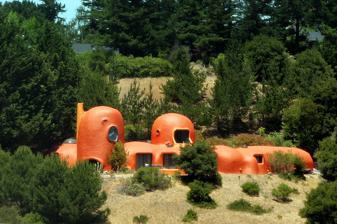
Building: Flintstone House
Country: United States of America
Year built: 1976
Residence in California, United States Flintstone House View from Doran Memorial Bridge on Interstate 280 (June 2007) General information Type Residence Architectural style Free-form dome Address 45 Berryessa Way Town or city Hillsborough, California Country United States Coordinates 37°31′52.7″N 122°21′32.4″W / 37.531306°N 122.359000°W / 37.531306; -122.359000 Completed 1976 Renovated 1987 Height approx. 20 ft (6 m) Technical details Structural system Shotcrete on steel Floor area 3,200 ft 2 (297 m 2 ) Design and construction Architect(s) William Nicholson The Flintstone House is a free-form, single-family residence in Hillsborough, California , overlooking and easily seen from the Doran Memorial Bridge carrying Interstate 280 over San Mateo Creek . History Design The house was designed by architect William Nicholson and built in 1976 as one of several experimental domed buildings using new materials. The idea takes its inspiration from the airframe homes designed by architect Wallace Neff . Built on a concrete slab foundation, the residence was constructed by spraying shotcrete onto steel rebar and wire mesh frames over inflated aeronautical balloons. It was built by a company named Fame Homes and designed to resist wildfires and earthquakes . The home's first owners were Tyrone and Norma Thompson and Mrs. Thompson planned to give lectures and tours of the home once it was completed. It has approximately 2,700 sq ft (250 m 2 ) of living space including three bedrooms, one accessed via a spiral staircase inspired by an ice cream cone that at the top is the same diameter as the room, and two bathrooms, and has a two-car garage. All the interior surfaces are rounded, and the master bathroom has a floor of rocks instead of tiles. Originally off-white in color, the house was repainted deep orange in 2000, and one of the domes was later painted purple. Nicknames The house is known popularly as the "Flintstone House", from The Flintstones , a Hanna-Barbera Productions animated cartoon series of the early 1960s about a Stone Age family. It is also known as the Dome House, the Gumby House, the Worm Casting House, the Bubble House, and "The Barbapapa House", from Barbapapa , a character and series of books created by Annette Tison and Talus Taylor in the 1970s. Disrepair, restoration and remodeling By the mid-1980s the house had fallen into disrepair, as water runoff from higher on the mountainside damaged the foundation, causing the walls to crack. After failed attempts at sealing the cracks, it was extensively restored in 1987. San Francisco Bay Area architect Eugene Tsui undertook to remodel the house during the first decade of the 2000s. The results of Tsui's remodel appear as the "Edises Kitchen" project, pictured on Tsui's website. Tsui's original concept for the remodel, including a proposed complementary second residence on the property, is detailed in depth on his earlier site. In September 2015, the home went up for sale with a price tag of $4.2 million. With no luck finding a buyer, the home came back on the market in early 2017 at the reduced price of $3.2 million. In June 2017, it finally sold for $2.8 million. In late 2017, the new owners installed large oxidized steel sculptures of dinosaurs , a woolly mammoth , a giraffe, and Fred Flintstone in the yard. Complaint The house was unpopular with some neighbors, and inspired the formation of a local architectural review board. In March 2019, the town of Hillsborough filed a complaint against the current owner of the house, Florence Fang . The complaint alleged that the current owner's modifications are a "public nuisance" and that she did not receive the proper permits for her modifications. In March 2019, Fang retained the law offices of former San Francisco Mayor Joseph L. Alioto and Angela Alioto to respond to the Hillsborough complaint. The lawsuit was settled in June 2021 allowing the modifications to stay, with Fang receiving $125,000 from the city. Private Catering Experience A private catering experience called Stoneage Catering LLC was scheduled to launch at the house in mid-July 2024, serving a 15-course omakase dinner that would have included a tour of the house and grounds. However, these plans were put on hold after the city of Hillsborough sent a letter to Fang informing her that this would be an illegal use of the property in a single-family residential zone. Notes